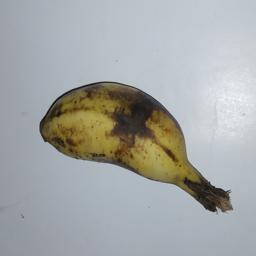
Banana variety: Champa Kola